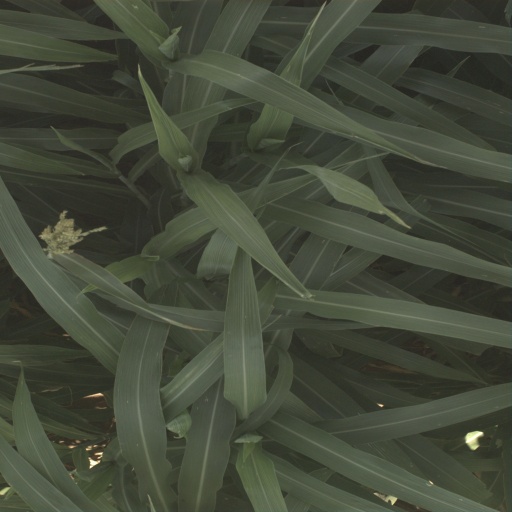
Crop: sorghum